Sky position (RA, Dec in degrees): 324.637, 1.123
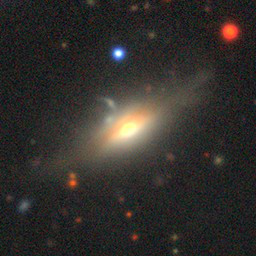
Galaxy morphology: Edge-on Galaxies with Bulge